Danny Valencia

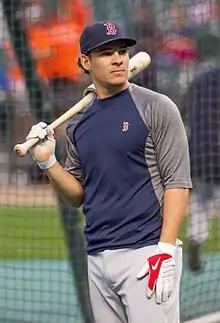
Valencia with the Boston Red Sox, 2012

Valencia was hitting .205 with two home runs with the Twins when he was traded to the Boston Red Sox on August 5. Minnesota received minor league outfielder Jeremias Pineda in return. The Red Sox optioned Valencia to their Triple-A affiliate Pawtucket Red Sox. He was recalled from Pawtucket on August 11 when Will Middlebrooks was placed on the disabled list with a broken right wrist.